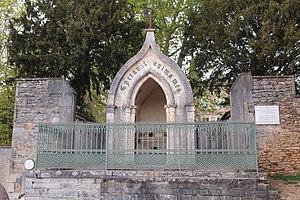
Tombeau de Lamartine, Saint-Point.
L'église Saint-Donat est un édifice religieux catholique de style roman situé sur le territoire de la commune de Saint-Point dans le département français de Saône-et-Loire en région Bourgogne-Franche-Comté.
Alphonse de Lamartine, de son nom complet Alphonse Marie Louis de Prat de Lamartine, né à Mâcon le 21 octobre 1790 et mort à Paris le 28 février 1869 est un poète, romancier, dramaturge français, ainsi qu'une personnalité politique qui participa à la révolution de 1848 et proclama la Deuxième République. Il est l'une des grandes figures du romantisme en France.